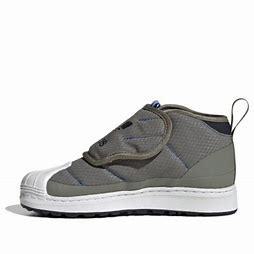
Brand: adidas
Model: originals BP Adidas Originals Superstar 360 C